Kenneth Nichols

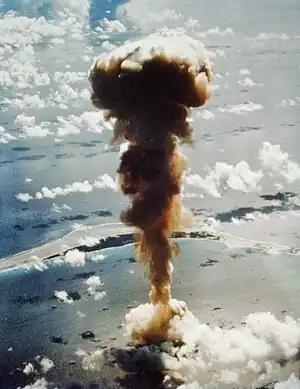
Aerial view of the "Able" mushroom cloud rising from the lagoon with the Bikini Island visible in the background

Nichols was promoted to brigadier general on 22 January 1946. Following the departure of Major General Thomas Farrell, Nichols became Groves' deputy, although he also continued as district engineer. Asked to spend more time on weapons production and storage, Nichols established a new underground assembly plant at the Mound Laboratories in Miamisburg, Ohio, and recommended that Sandia Base be transferred from the United States Army Air Corps to the Manhattan District.